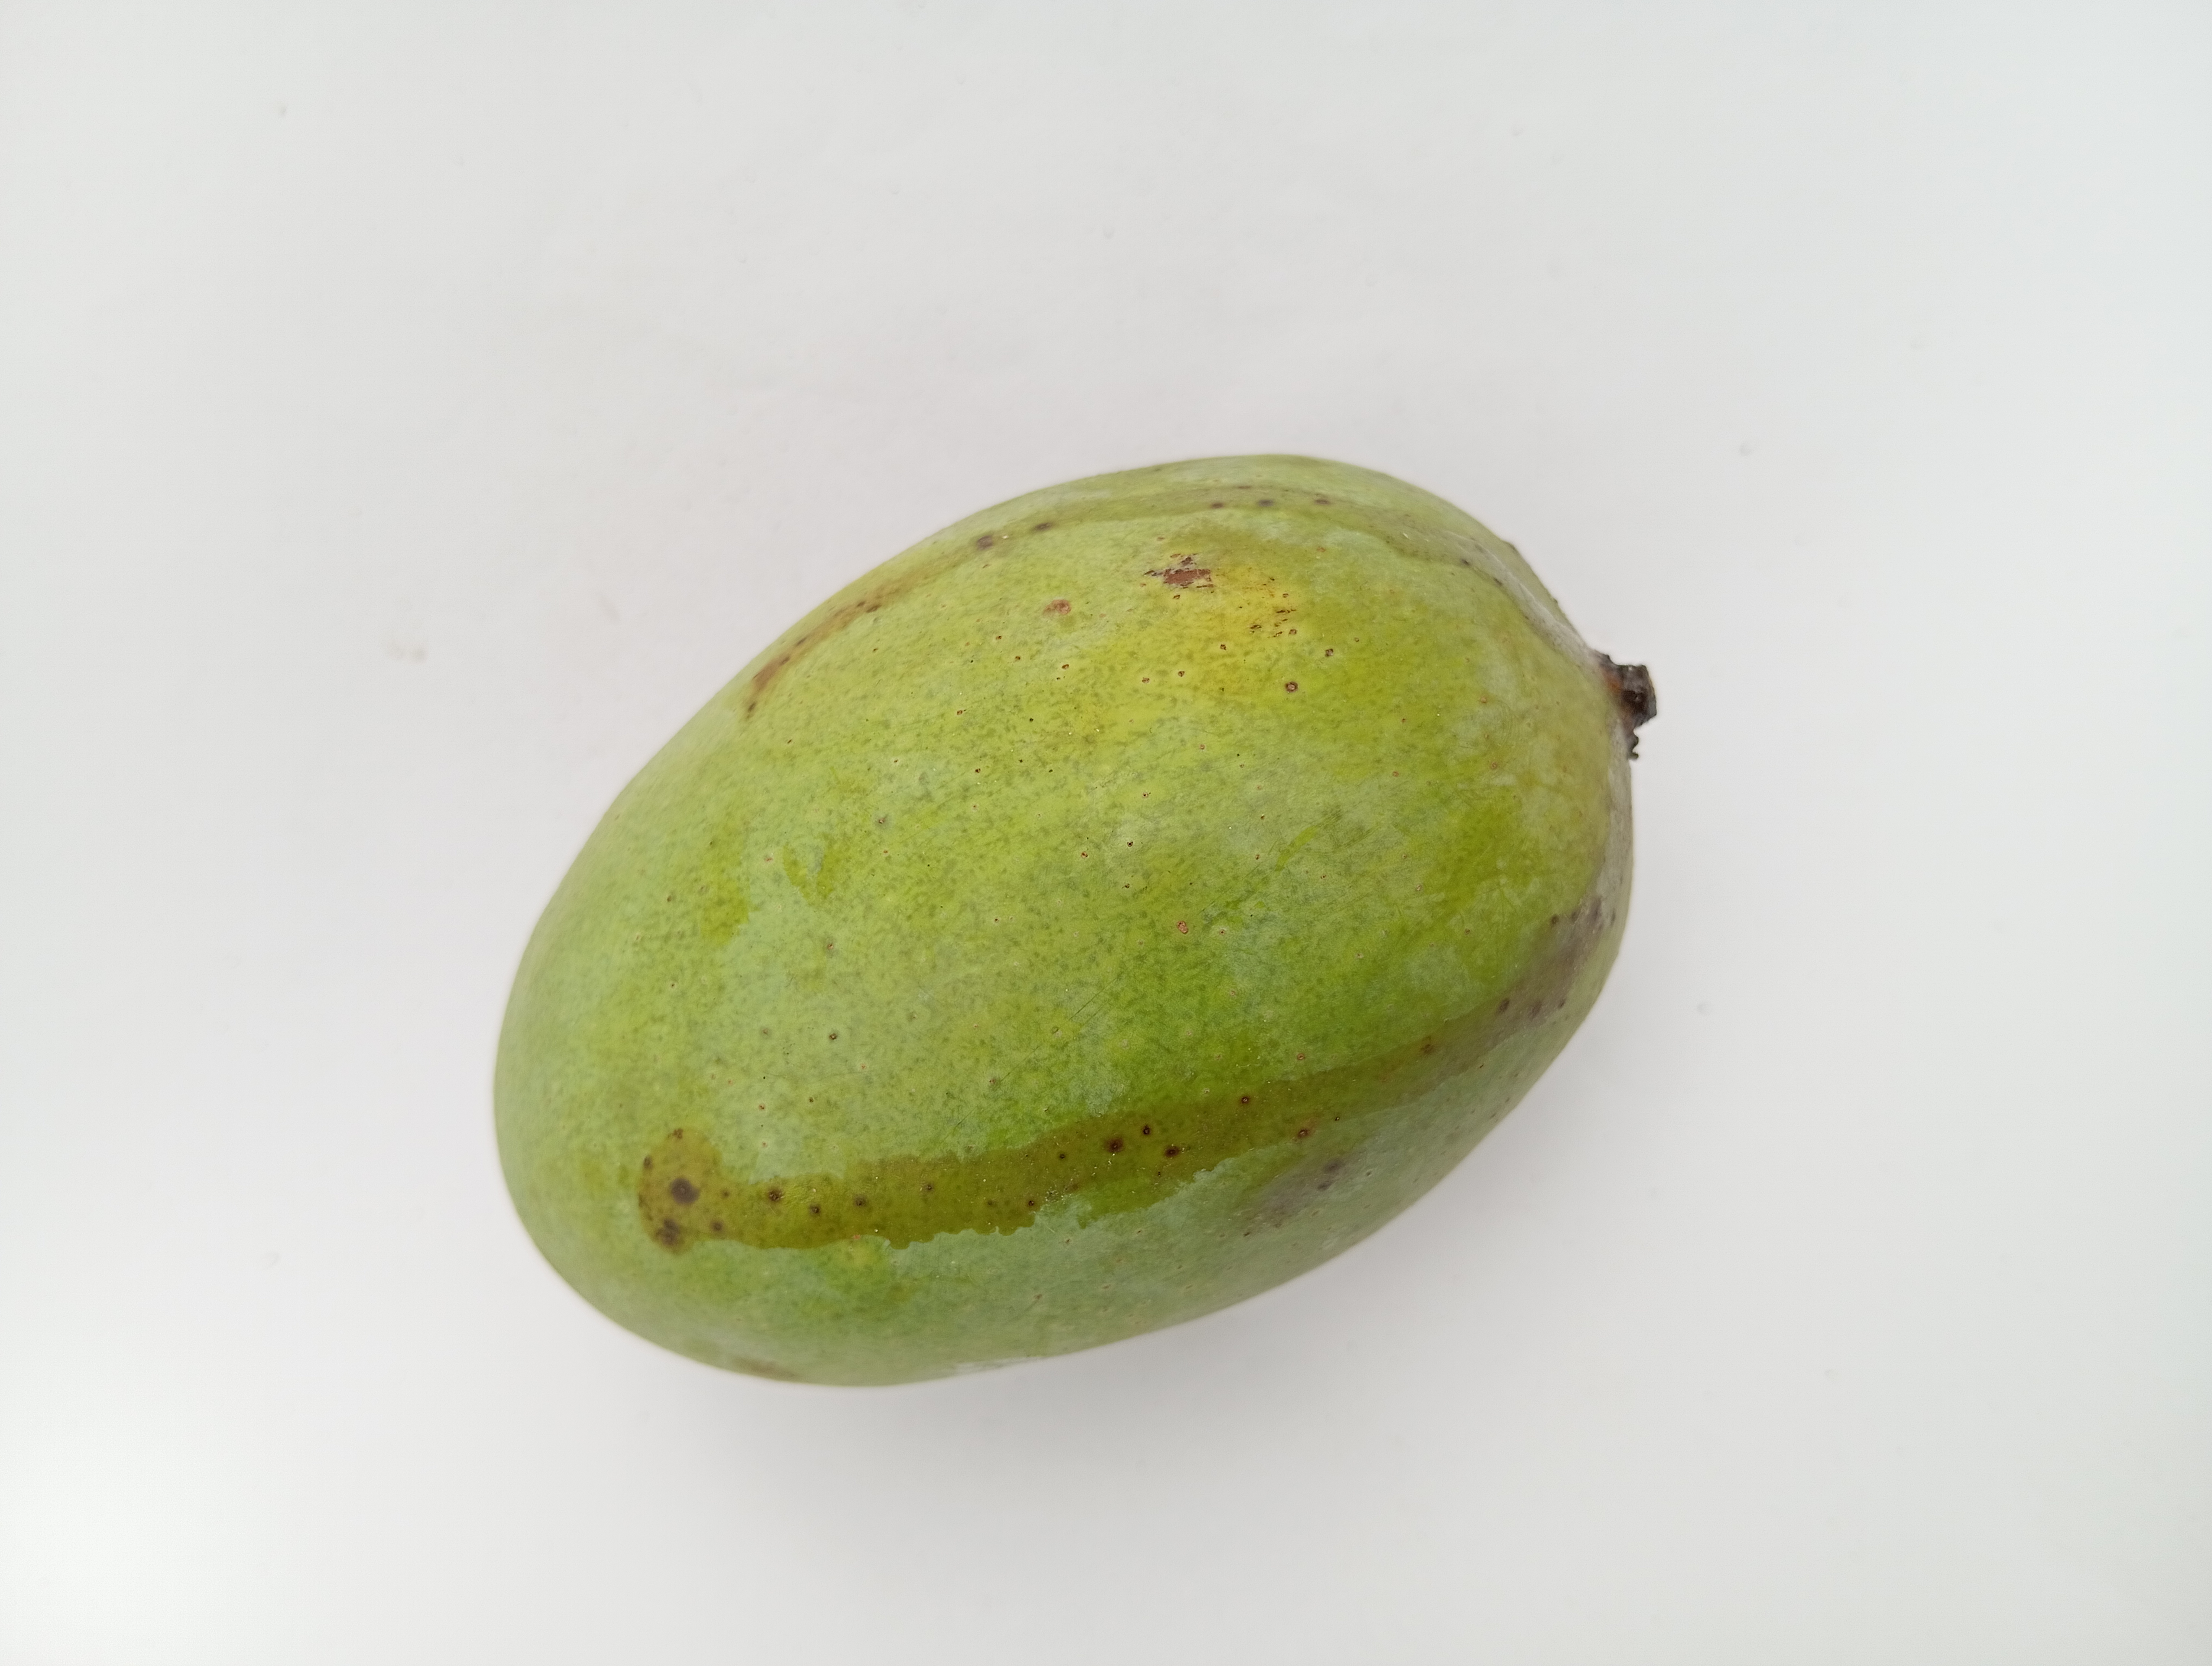
Mango variety: Langra